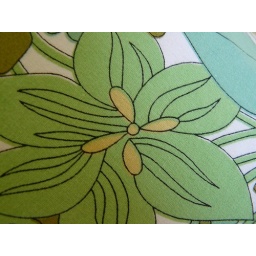
flowers around the house: lamp flower